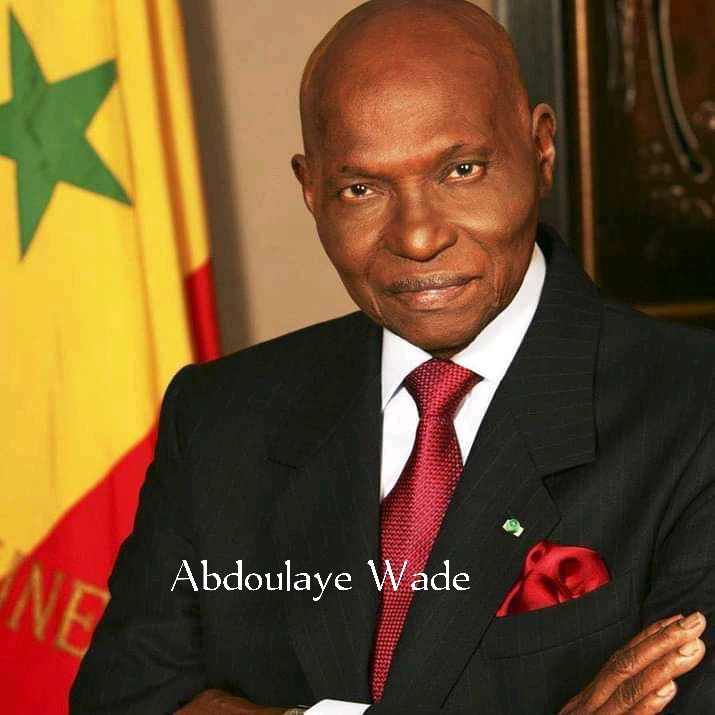
Waaw foto bii de genn góor moo ci taxaw. Mu mel ne góor gu màgget la. Mu ngi sol benn yére bu, bu ñuul, takk karawaat bu xonq, ci biir mu jiital ci lu mel ne jiitalukaay bu weex, poos bi mel ne mu am na lu xonq lu ci nekk. Dafa watu ndel nag. Ci ginnaawam daraapóo Senegaal nekk ci noonu  : "verte, jaune, rouge". Foto bi ñu ngi si bind Abdulaay Wàdd.